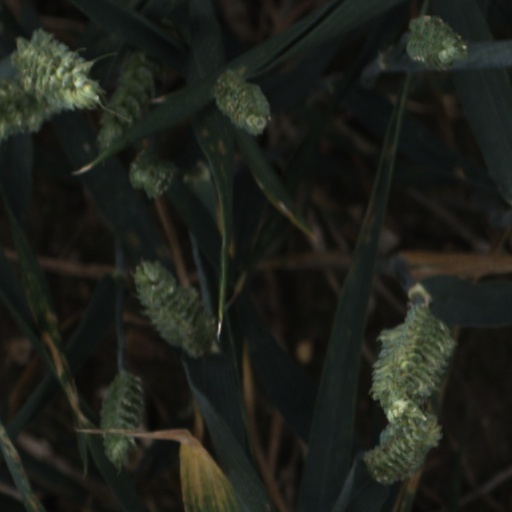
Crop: wheat